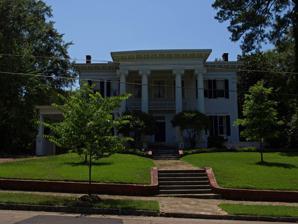
Building: Dr. C. A. Thigpen House
Country: United States of America
Year built: 1898
Historic house in Alabama, US United States historic place Dr. C. A. Thigpen House U.S. National Register of Historic Places The Dr. C. A. Thigpen House in 2009 Show map of Alabama Show map of the United States Location 1412 South Perry Street, Montgomery, Alabama Coordinates 32°21′33″N 86°18′25″W / 32.35917°N 86.30694°W / 32.35917; -86.30694 Area 2 acres (0.81 ha) Built c. 1898 ; 127 years ago ( 1898 ) Architectural style Classical Eclecticism NRHP reference No. 77000215 Added to NRHP December 13, 1977 The Dr. C. A. Thigpen House is a historic mansion in Montgomery, Alabama , U.S.. It was built for Dr. Charles A. Thigpen, a physician, circa 1898. It was designed in the classical style by architect Frank Lockwood . It has been listed on the National Register of Historic Places since December 13, 1977. References